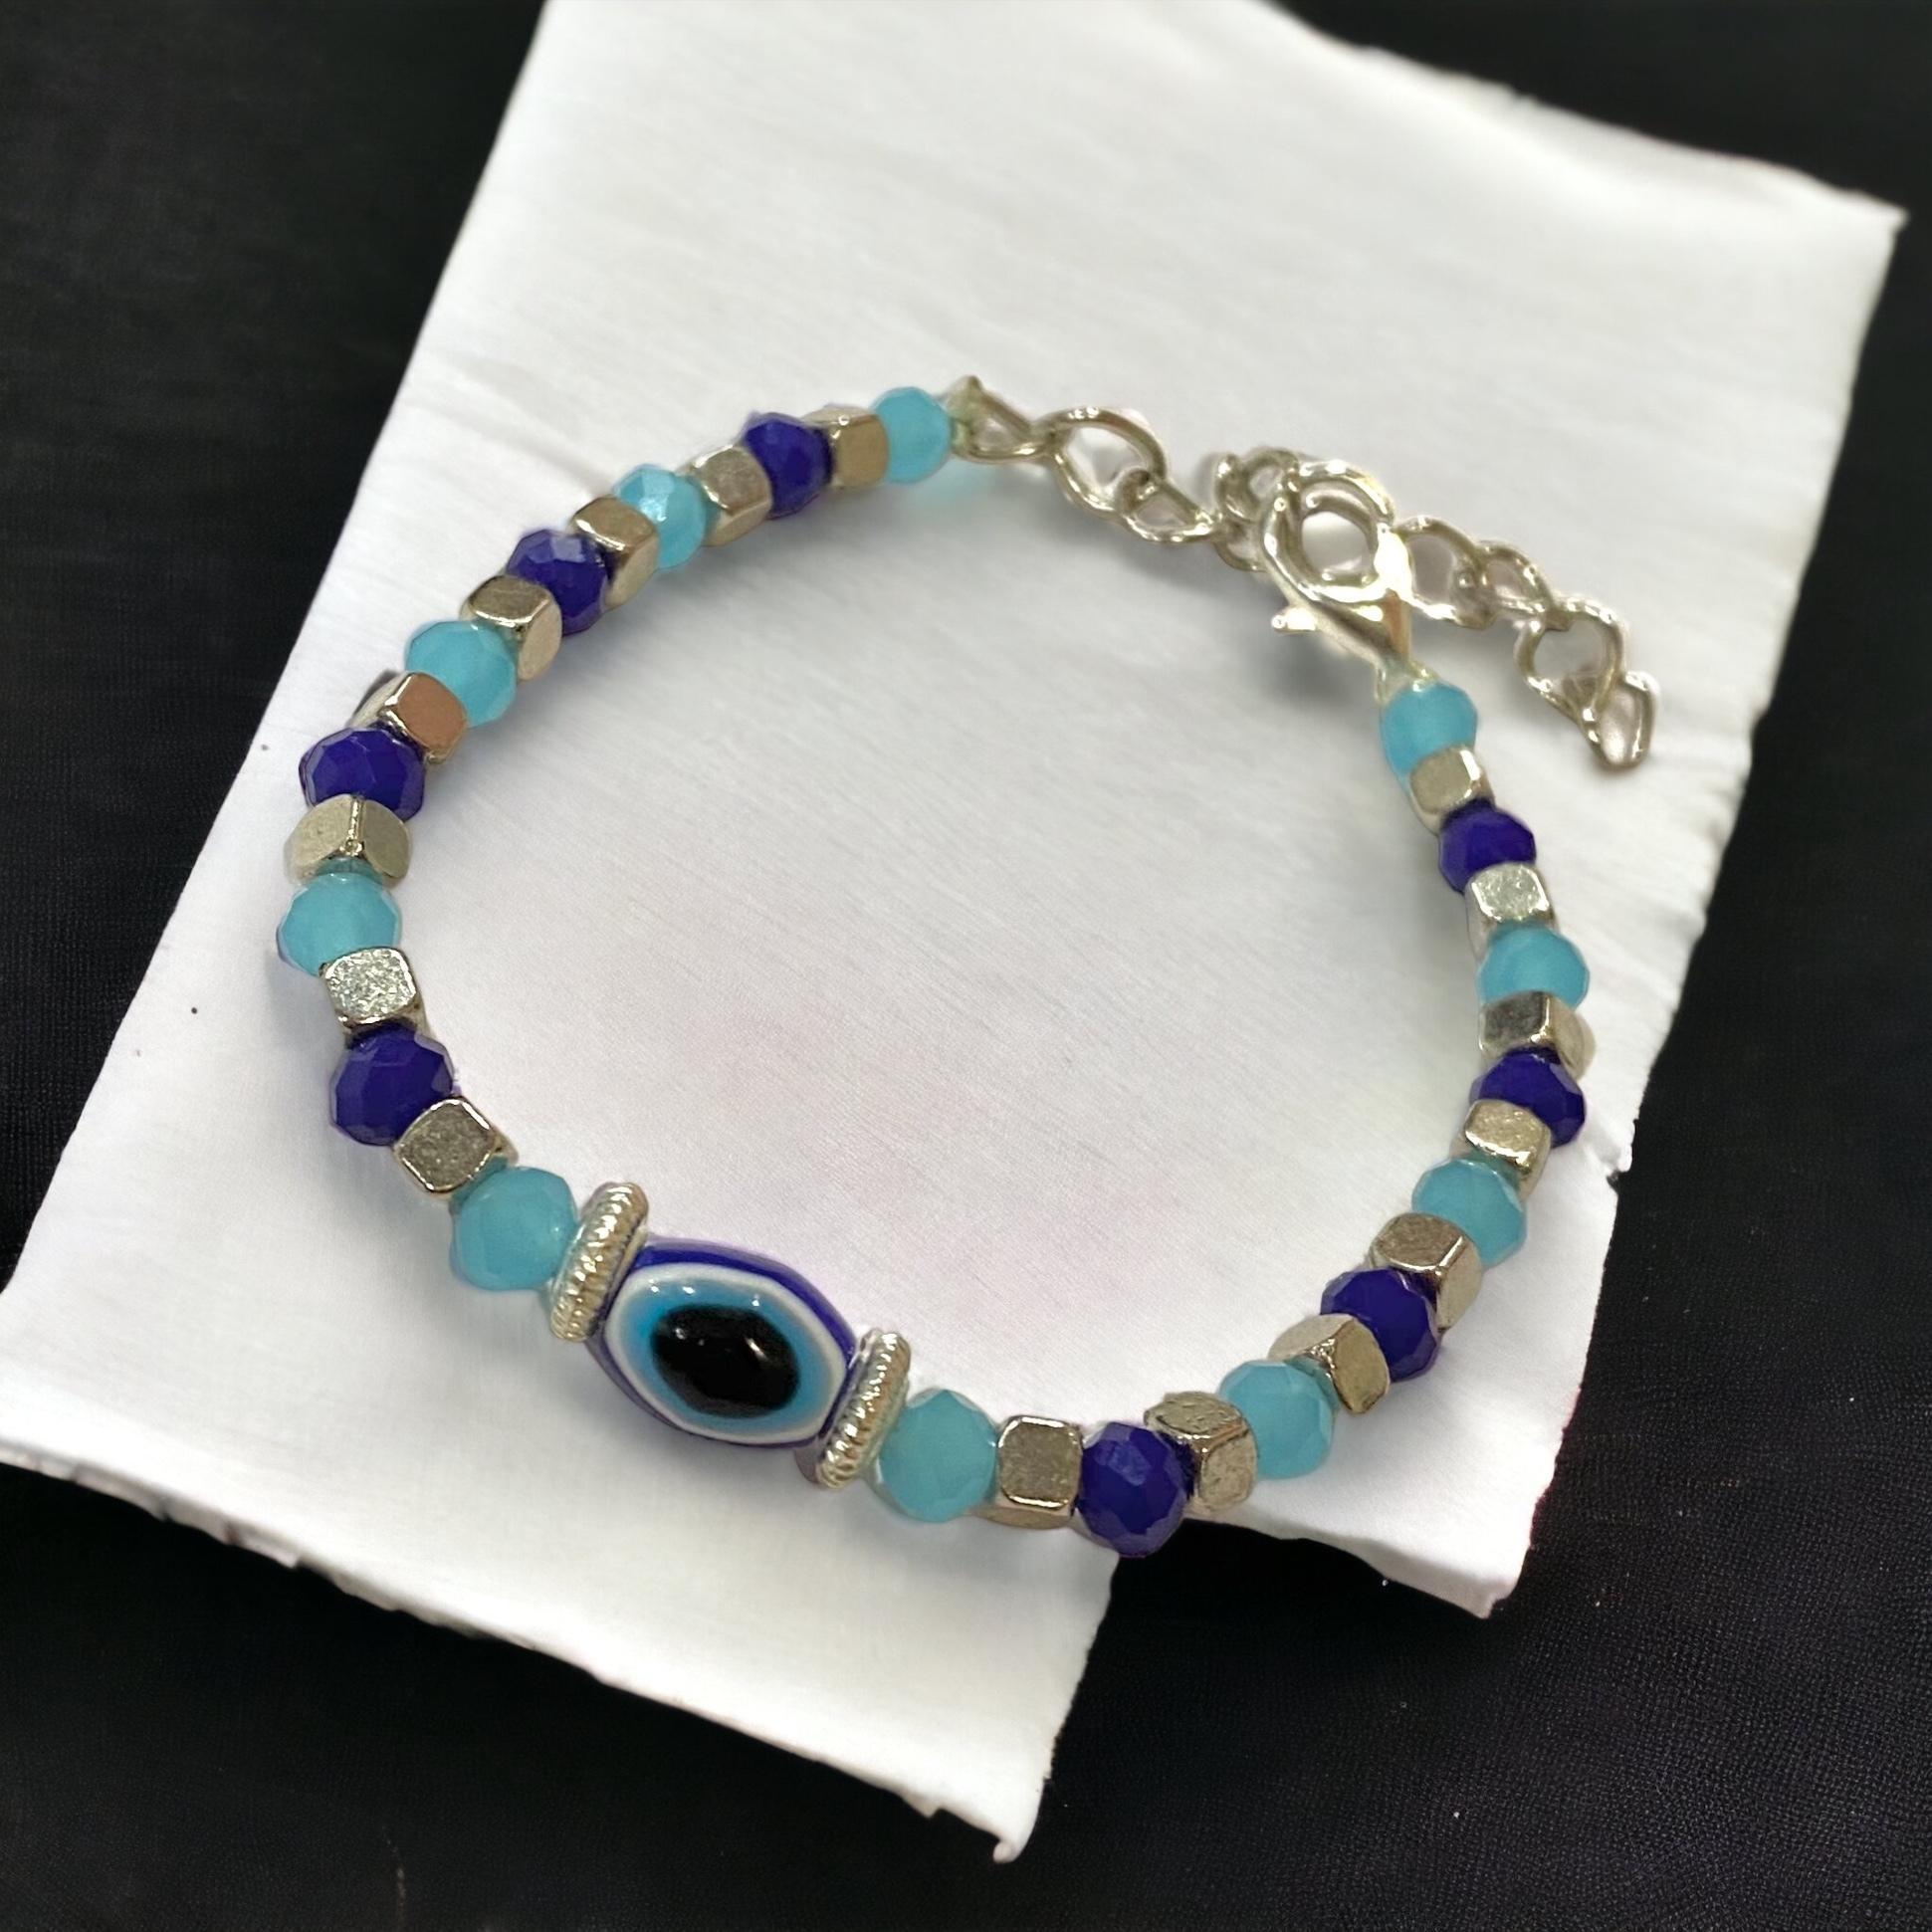
 AARTISAI - Evil Eye Bracelet Nazaria for Unisex (Men, Women, Girls, Boys, Kids), 8-MM Hand Beads Crystal Bracelet Adjustable Sterling silver - Balances Mind Soul Body, Creates feeling of saftey & security
Type: Bracelets & Bangles
Brand: AARTISAI
Price: Rs. 189
 Powerful Protection: Our evil eye bracelets are crafted with utmost care to provide you with a powerful talisman against negative energies and evil spirits. The captivating evil eye symbol has been revered for centuries as a shield of protection, promoting harmony, and safeguarding against ill fortune. Premium Quality Materials: Each bracelet is meticulously handcrafted using premium materials. We source high-quality beads, crystals, and metals to ensure durability and an elegant appearance. Our artisans pay close attention to detail, ensuring every bracelet is a masterpiece. Variety of Materials: We offer a wide selection of materials to cater to diverse preferences. Choose from stunning options such as sterling silver, gold-plated brass, genuine leather, and natural gemstones. Each material adds its own distinct charm to the bracelet, allowing you to personalize your protective accessory. Adjustable and Comfortable: Our evil eye bracelets are designed with adjustable clasps or stretchable bands, ensuring a comfortable fit for wrists of all sizes. You can easily customize the length to suit your preference, providing flexibility and convenience. Meaningful Gift: Looking for a meaningful gift? Evil eye bracelets make thoughtful presents for loved ones. By gifting someone with an evil eye bracelet, you're not only offering them a beautiful piece of jewelry but also sharing positive energy and protection. Fashionable and Trendy: Beyond their protective properties, our evil eye bracelets are fashionable and on-trend. They effortlessly complement various outfits, adding a touch of elegance and mystique to your ensemble. Stay stylish while harnessing the power of the evil eye symbol. Unisex Appeal: Our collection embraces a unisex design, making these bracelets suitable for both men and women. Whether you're shopping for yourself, a partner, or a friend, these bracelets make a versatile accessory that transcends gender boundaries. Affordability: We believe that everyone should have access to the benefits of an evil eye bracelet, which is why we offer our collection at affordable prices without compromising on quality. Discover the perfect piece without breaking the bank.
Features: Crafted with quality materials, evil eye bracelets are made to last. They feature high-grade metals like sterling silver or gold-plated brass, durable gemstones, and quality beads, ensuring both beauty and durability.,Evil eye bracelets are designed to fit various wrist sizes. They often come with adjustable closures, allowing for a customizable fit and comfortable wear throughout the day.,Evil eye bracelets are suitable for both men and women, making them a versatile accessory. They can be worn by anyone looking to embrace protection and style.,Evil eye bracelets have gained popularity as fashionable accessories. They add an intriguing and mystical touch to any outfit, whether casual or formal, making them an excellent choice for style-conscious individuals.,Evil eye bracelets are believed to attract positive energy and promote harmony. Wearing them can create a sense of balance, peace, and serenity, enhancing overall well-being.,Evil eye bracelets require minimal maintenance. Regular wiping with a soft cloth and storing them in a jewelry box or pouch when not in use is typically sufficient to keep them looking their best.
Included: 1-Pc-of-Evil-Eye-Nazaria-Bracelet